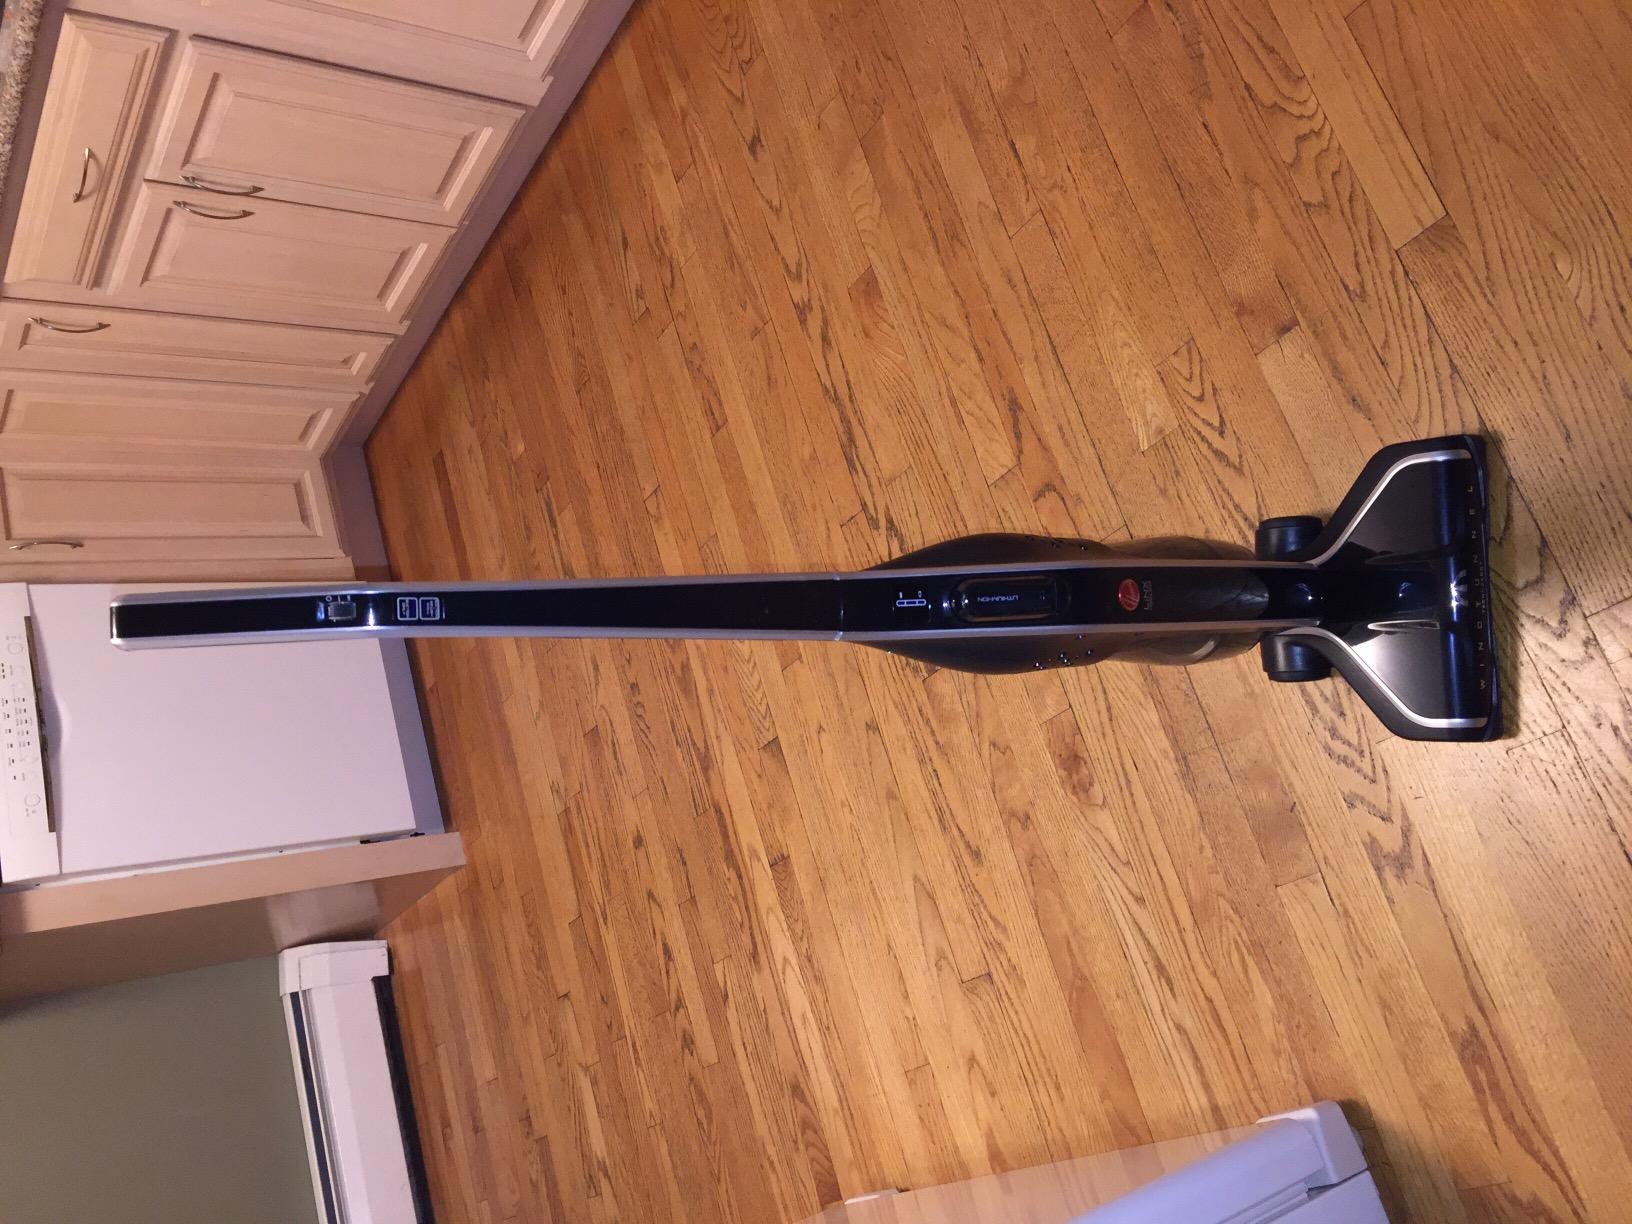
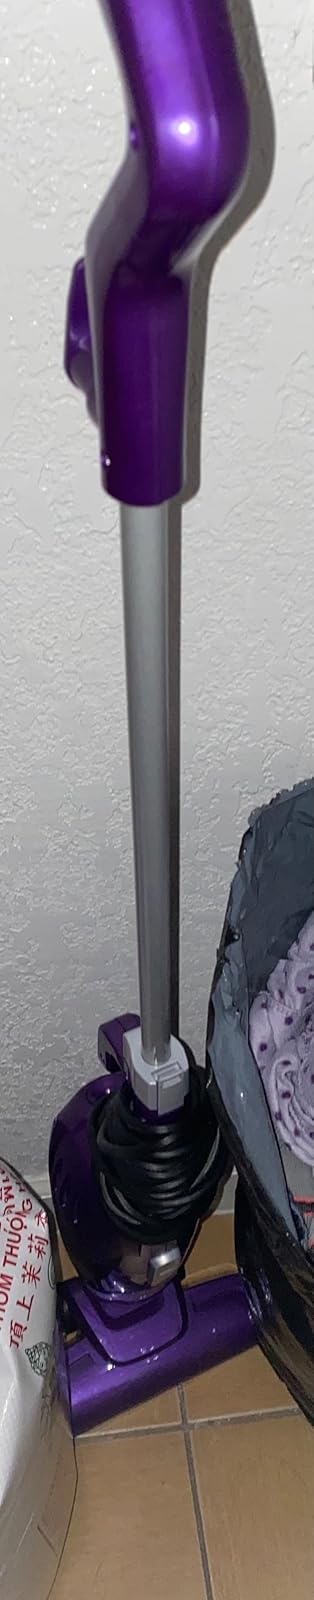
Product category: items_vacuum
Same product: no